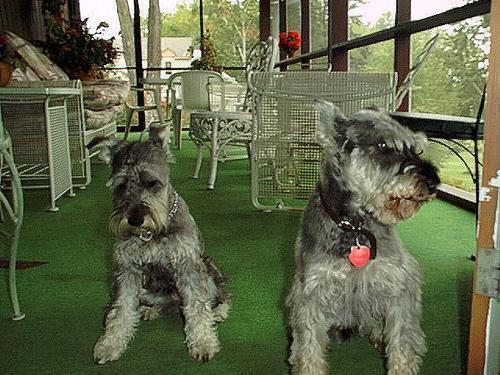
standard_schnauzer